An Evening with Marlene Dietrich

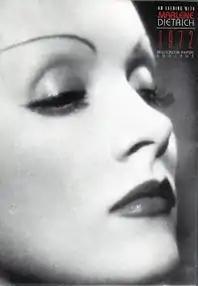
Cover of the DVD "An Evening with Marlene Dietrich".

An Evening With Marlene Dietrich is a concert-format television special, starring Marlene Dietrich, first broadcast in 1973.